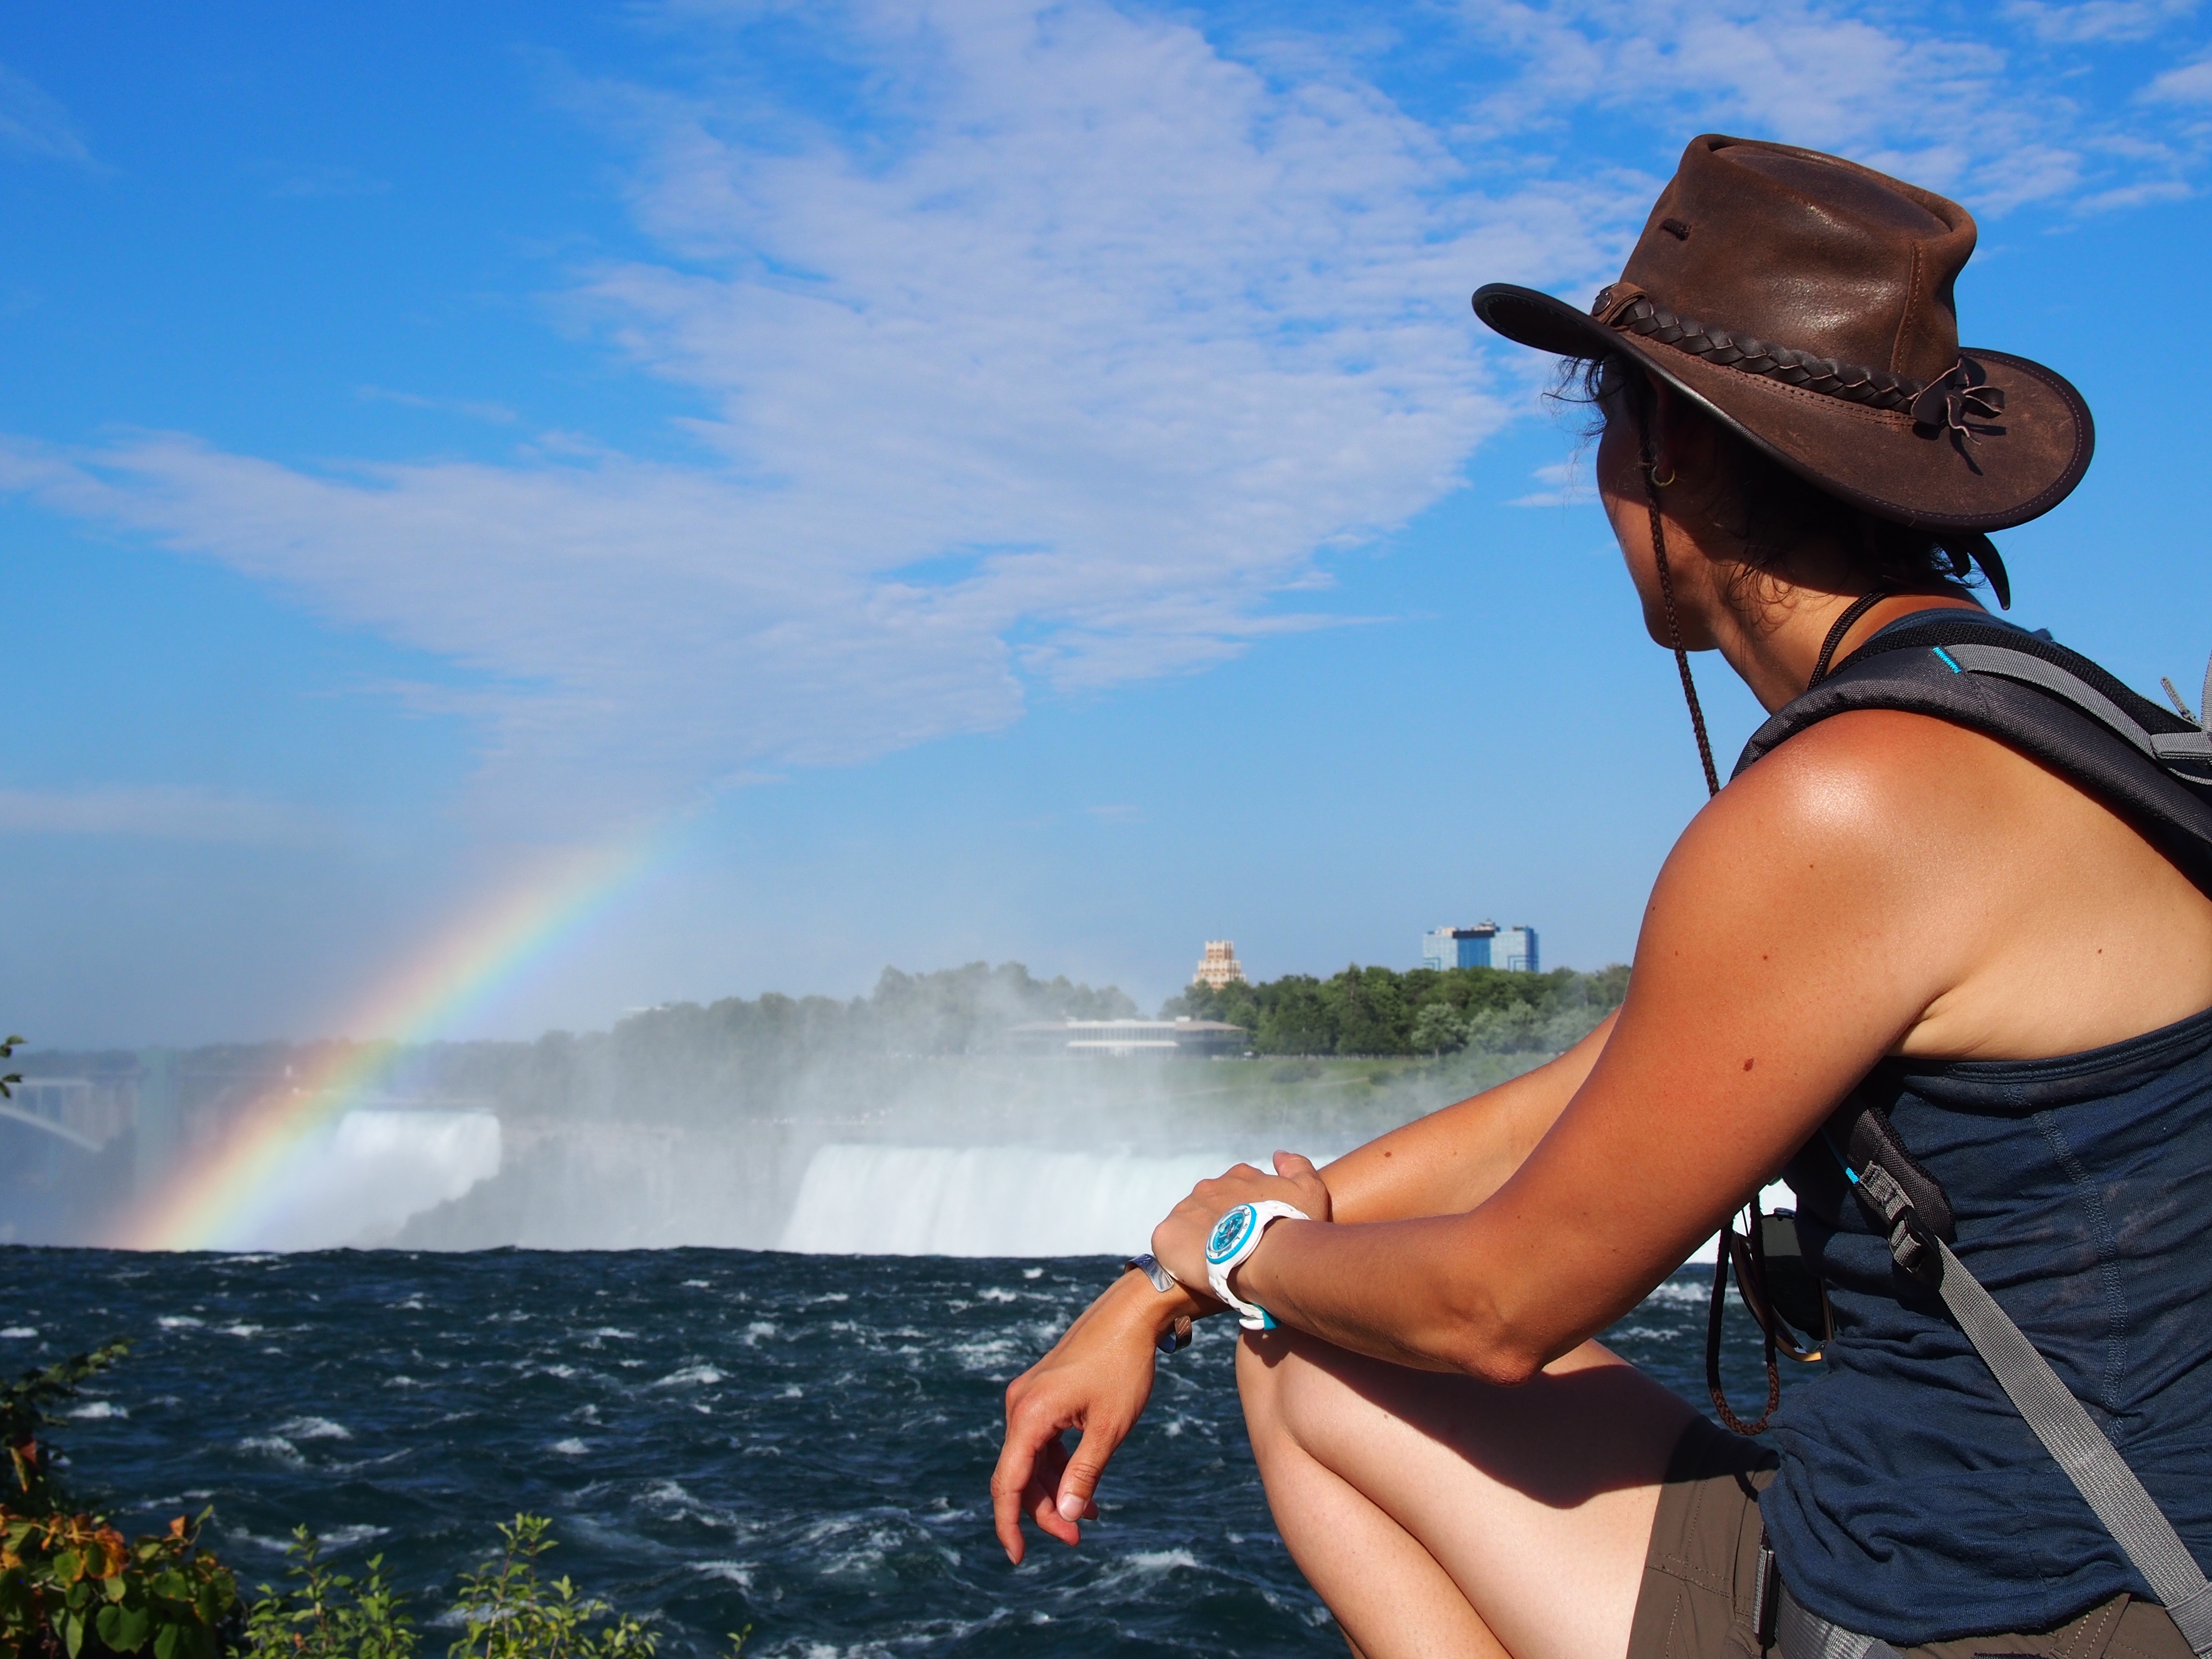
sea, girl, woman, vacation, canada, niagara, niagra falls